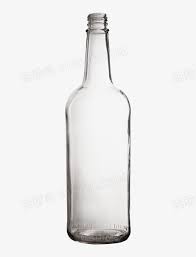
Waste category: glass